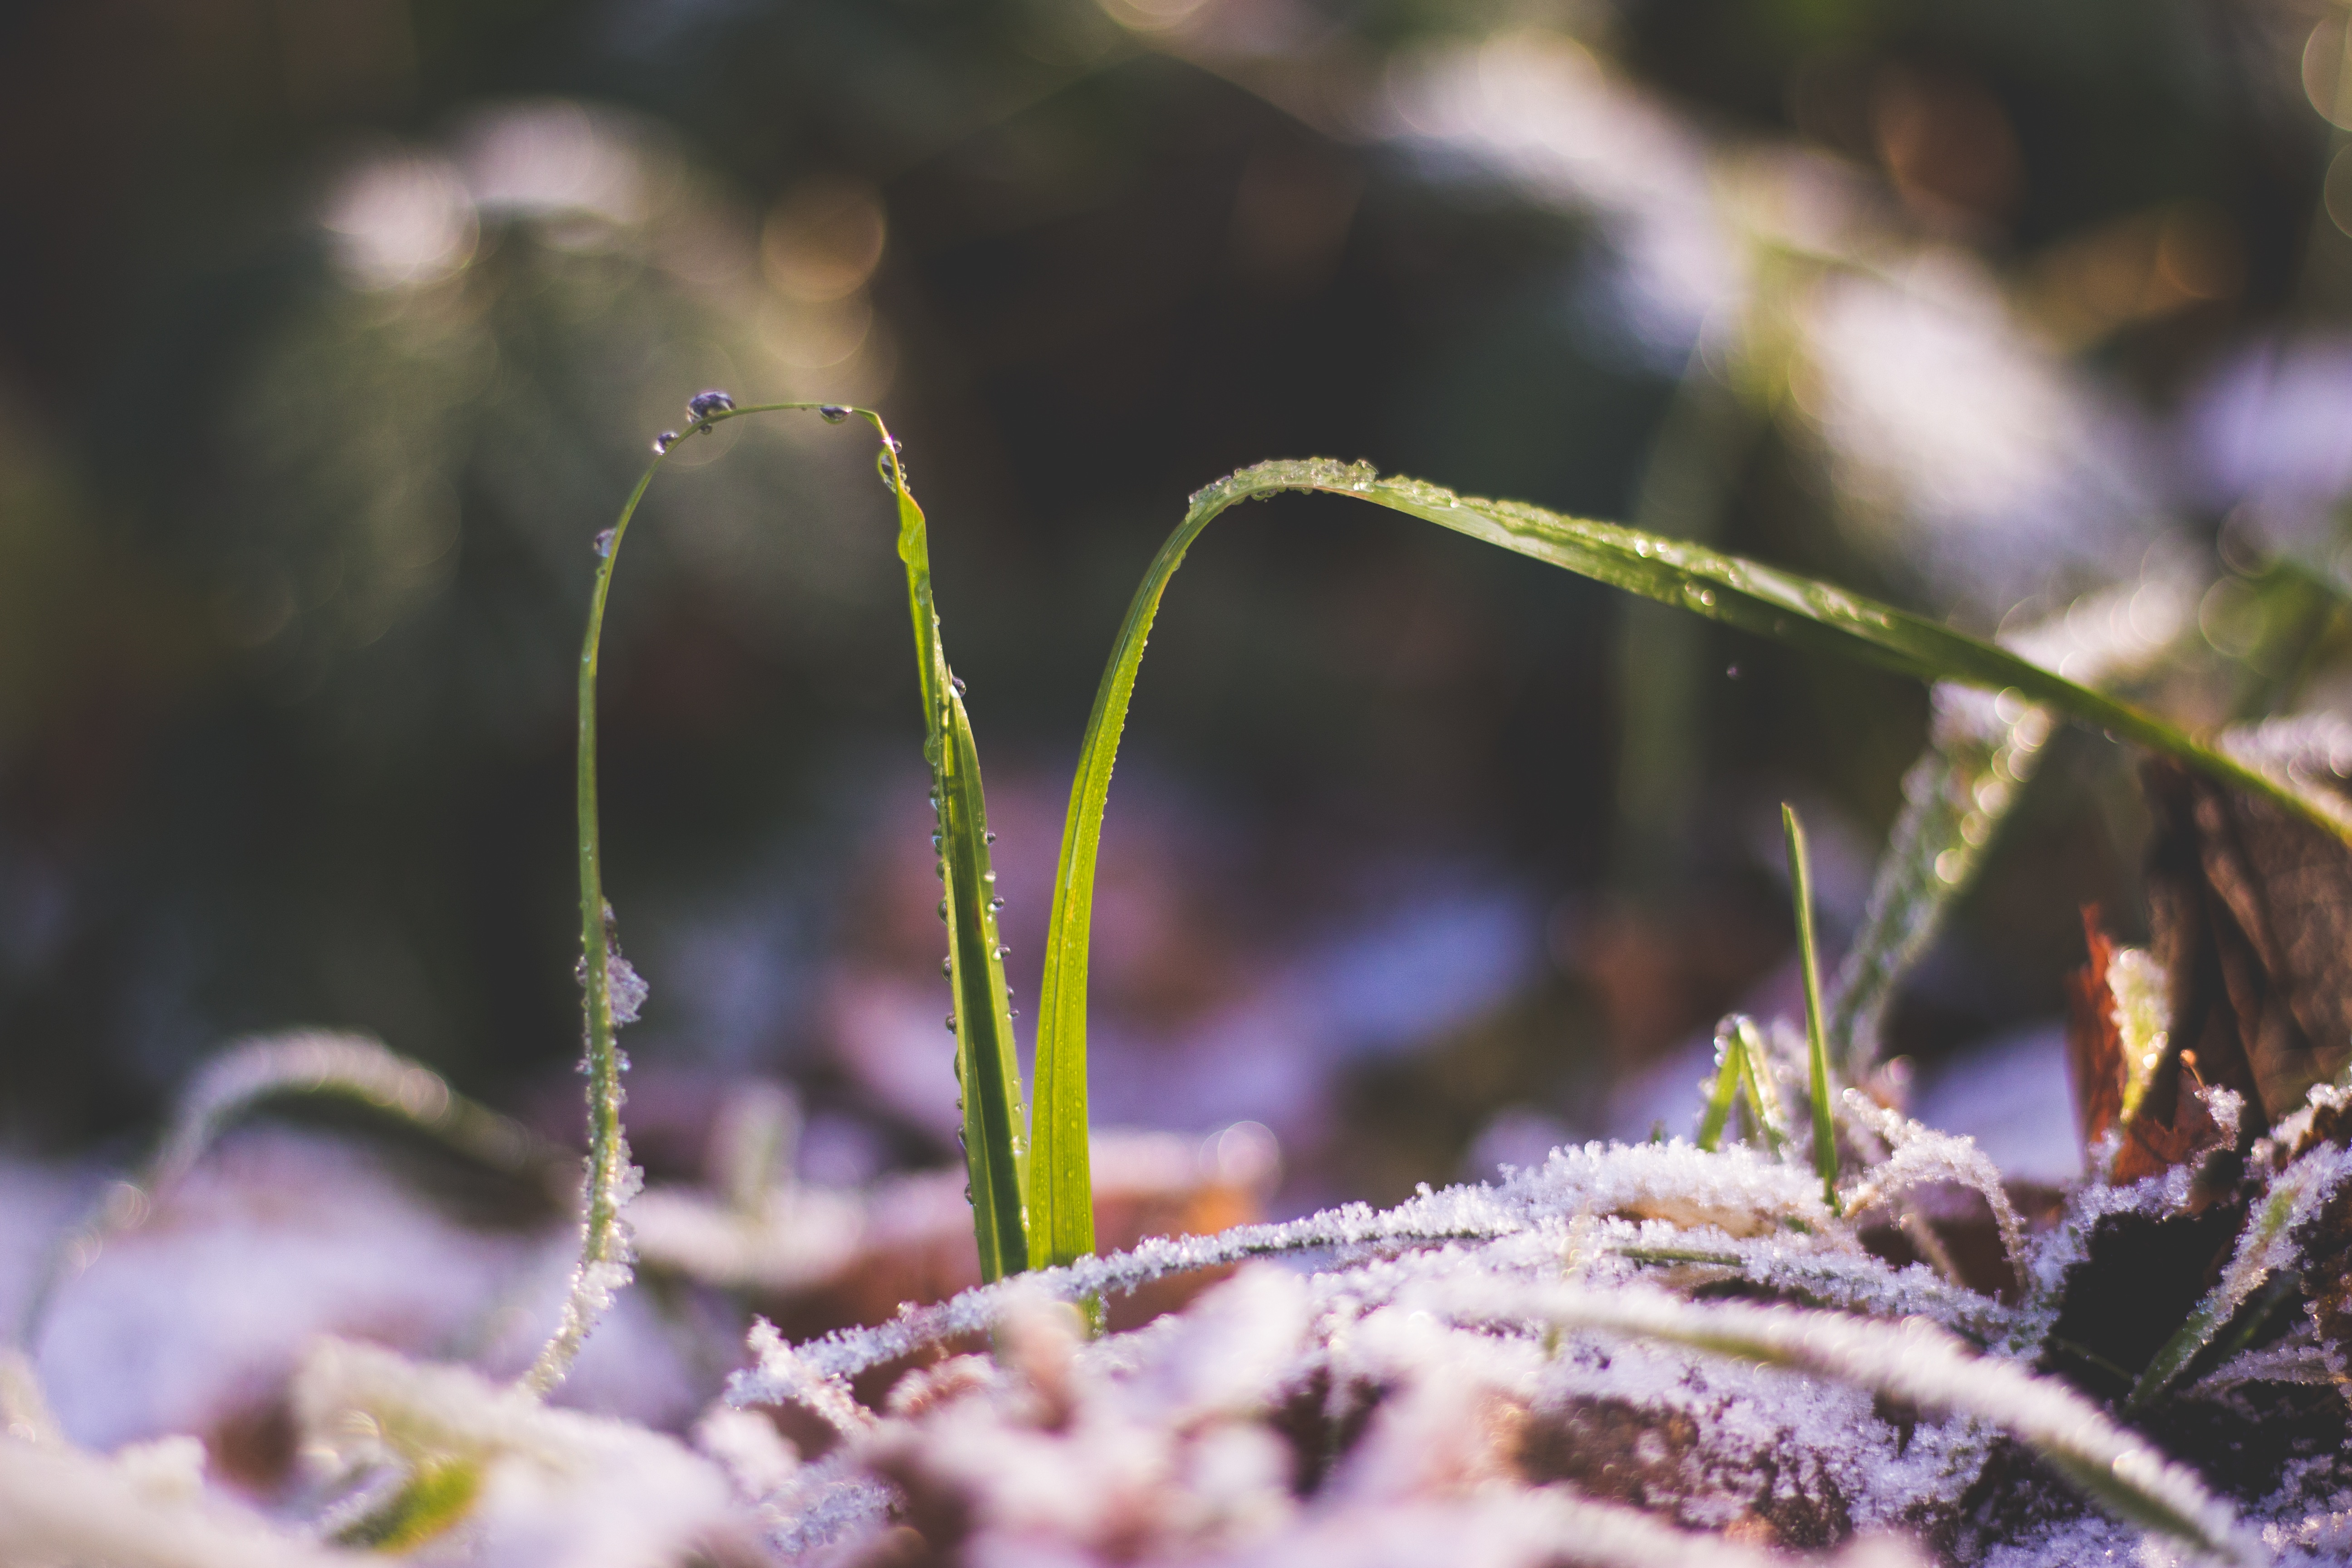
nature, grass, branch, blossom, dew, plant, photography, sunlight, leaf, flower, frost, green, autumn, botany, flora, wildflower, close up, moisture, macro photography, flowering plant, plant stem, land plant